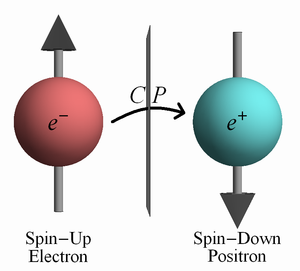
En physique des particules, une théorie possède la symétrie CP si elle est invariante sous une transformation simultanée de conjugaison de charge, qui échange particules et antiparticules, et une inversion d'espace suivie d'une rotation de 180°selon un axe perpendiculaire au plan miroir. Introduite après la découverte de la violation de la parité dans certaines réactions de radioactivité dans les années 1950, il a été néanmoins établi en 1964 que l'interaction faible viole cette symétrie.